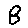
Label: 8